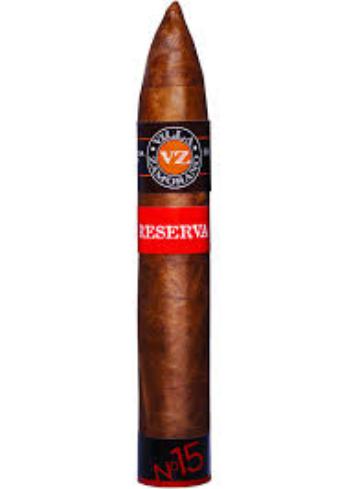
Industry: Necessities